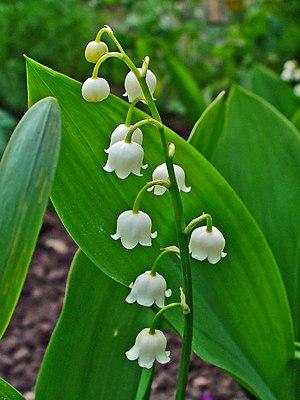
Cette liste de Tracheophyta de Bosnie-Herzégovine, ainsi que d’espèces introduites est un aperçu incomplet d’espèces de mousses, de fougères, de gymnospermes et d’angiospermes citées dans la littérature disponible en langues bosniaque, croate, serbe et serbo-croate. Cet aperçu n’inclue pas des espèces cultivées ni celles occasionnellement introduites.
La forêt de Haguenau est une forêt située sur le territoire de la commune de Haguenau ; elle est la plus vaste forêt d'Alsace. Elle est labellisée Forêt d'Exception, label de l'Office national des forêts détenu par une quinzaine de forêts françaises et première forêt indivise à obtenir ce label.